Altmünster Abbey

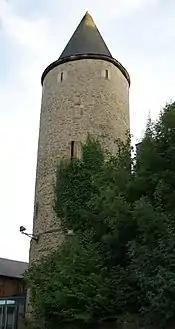
The tower, the only part of the abbey remaining

Altmünster Abbey was a Benedictine monastery on the Plateau Altmünster, between the Fishmarket and Clausen areas of Luxembourg City.